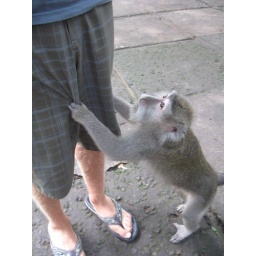
he almost pulled down my shorts.. in the monkey forest of course